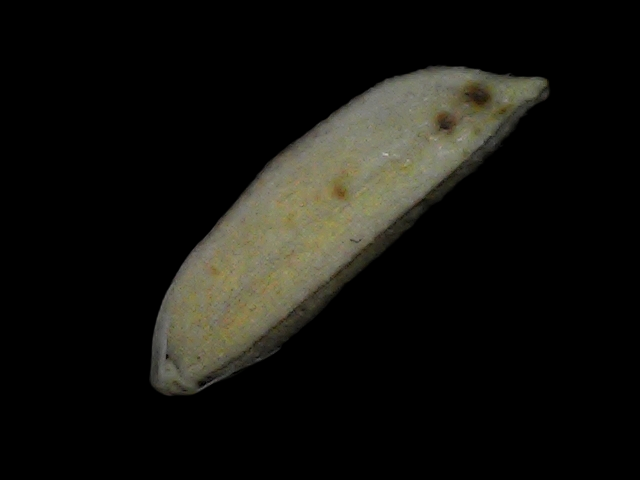
Rice variety: Bd87